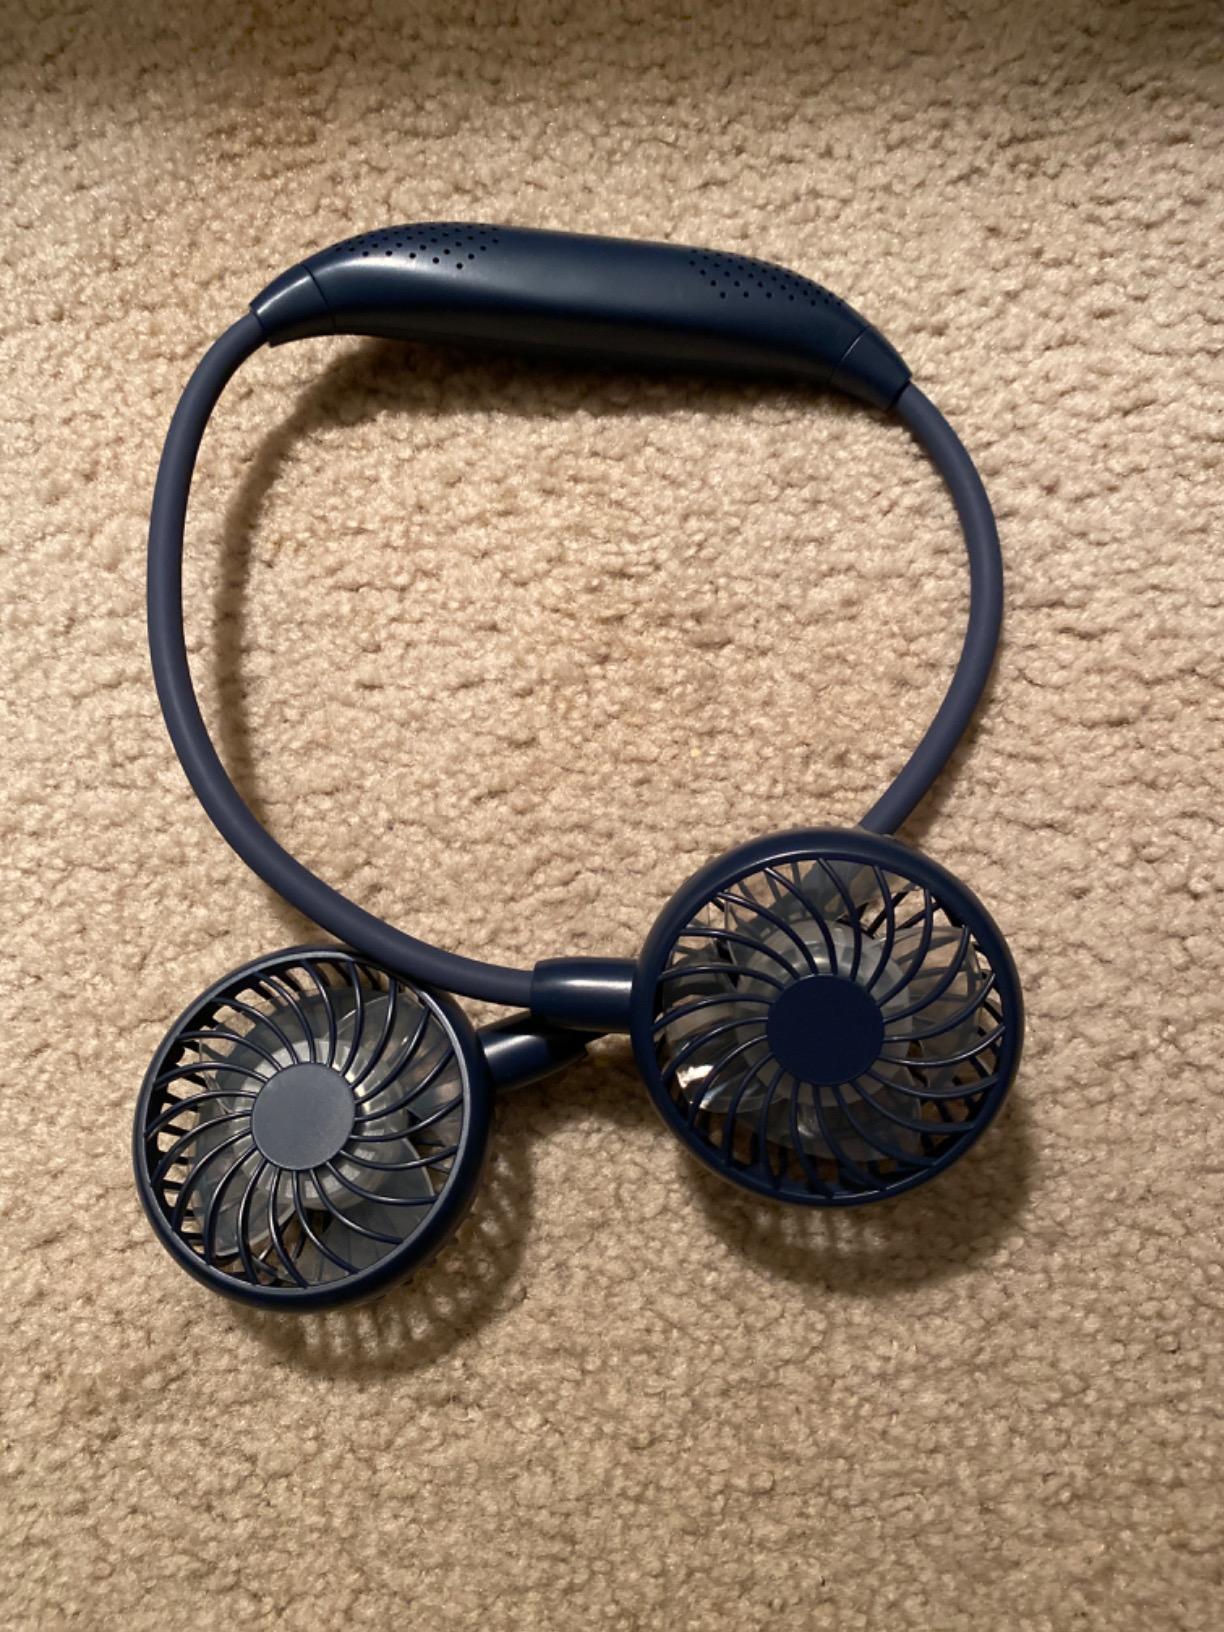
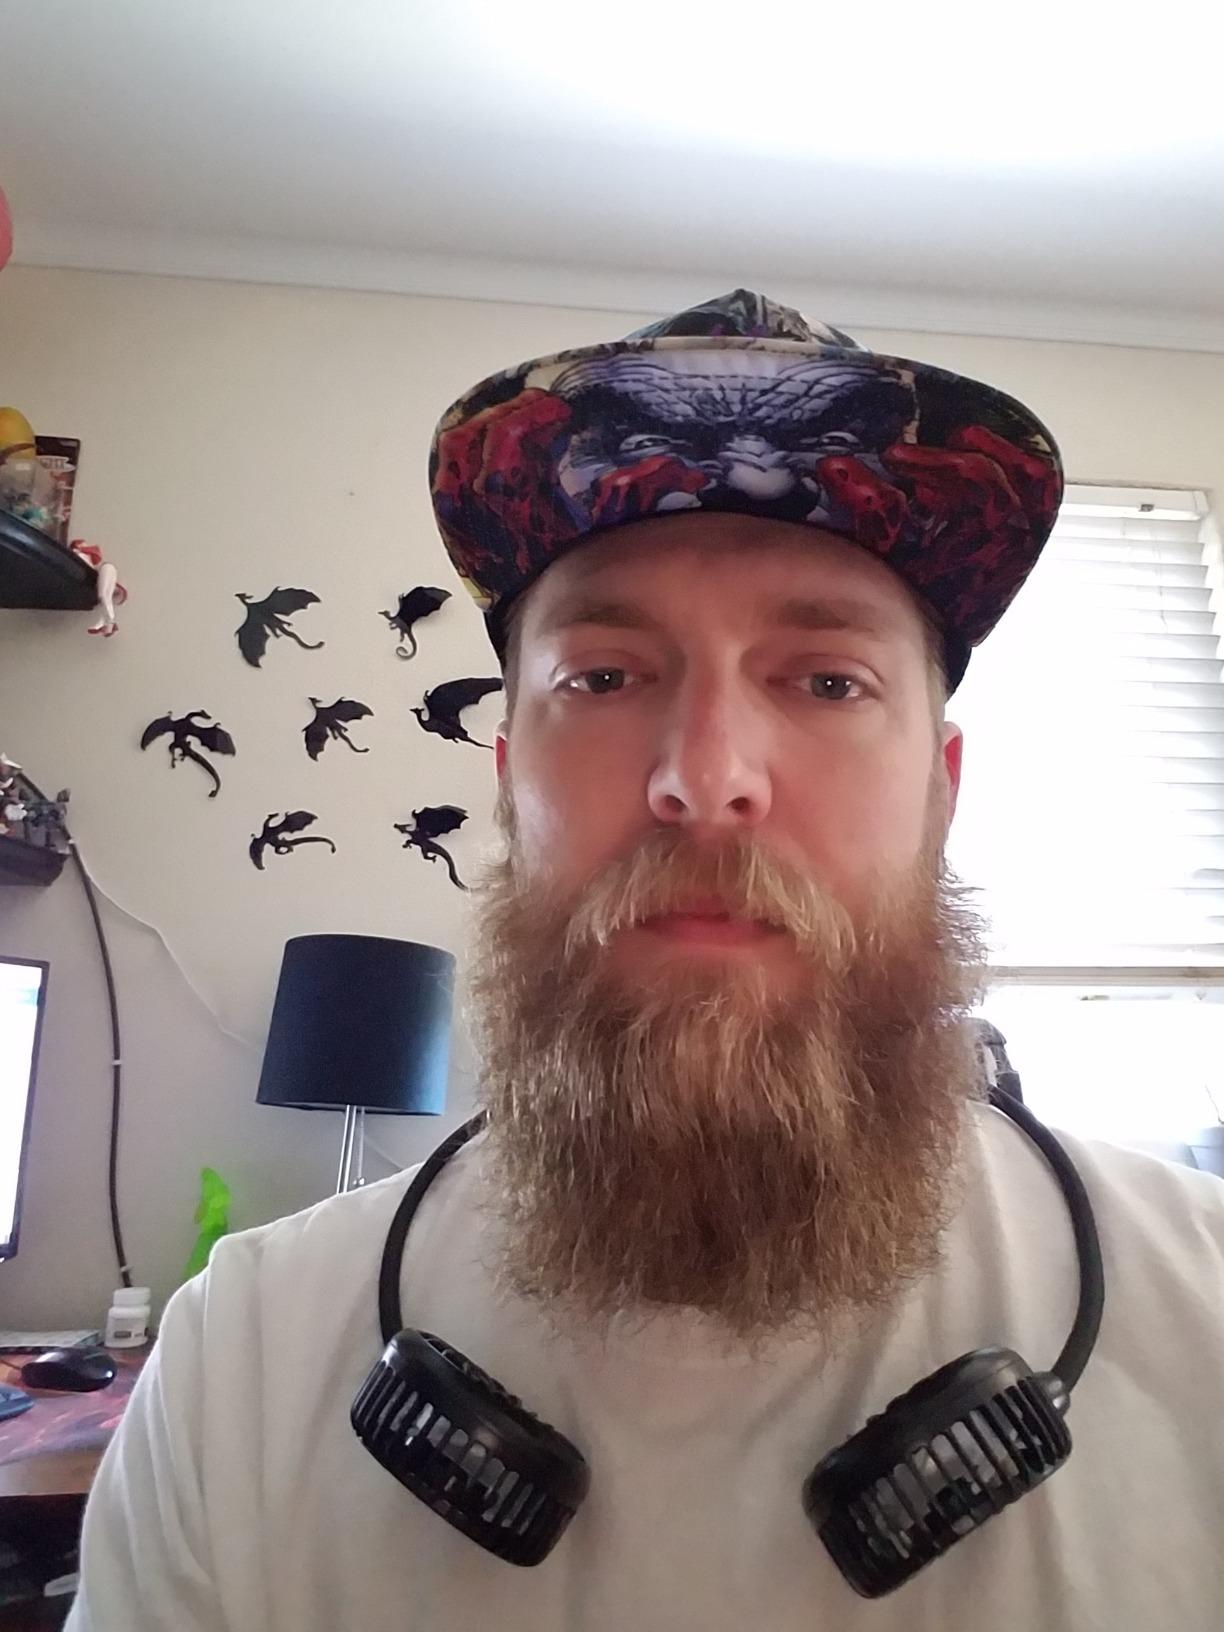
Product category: fan
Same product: no